Jeremiah Strawn House

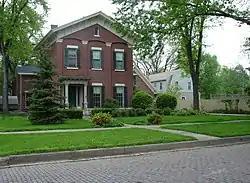

The Jeremiah Strawn House is a historic house in the city of Ottawa, Illinois. It is a good example of a front-gabled house with Italianate detailing. The Strawn House was added to the U.S. National Register of Historic Places in 1995.